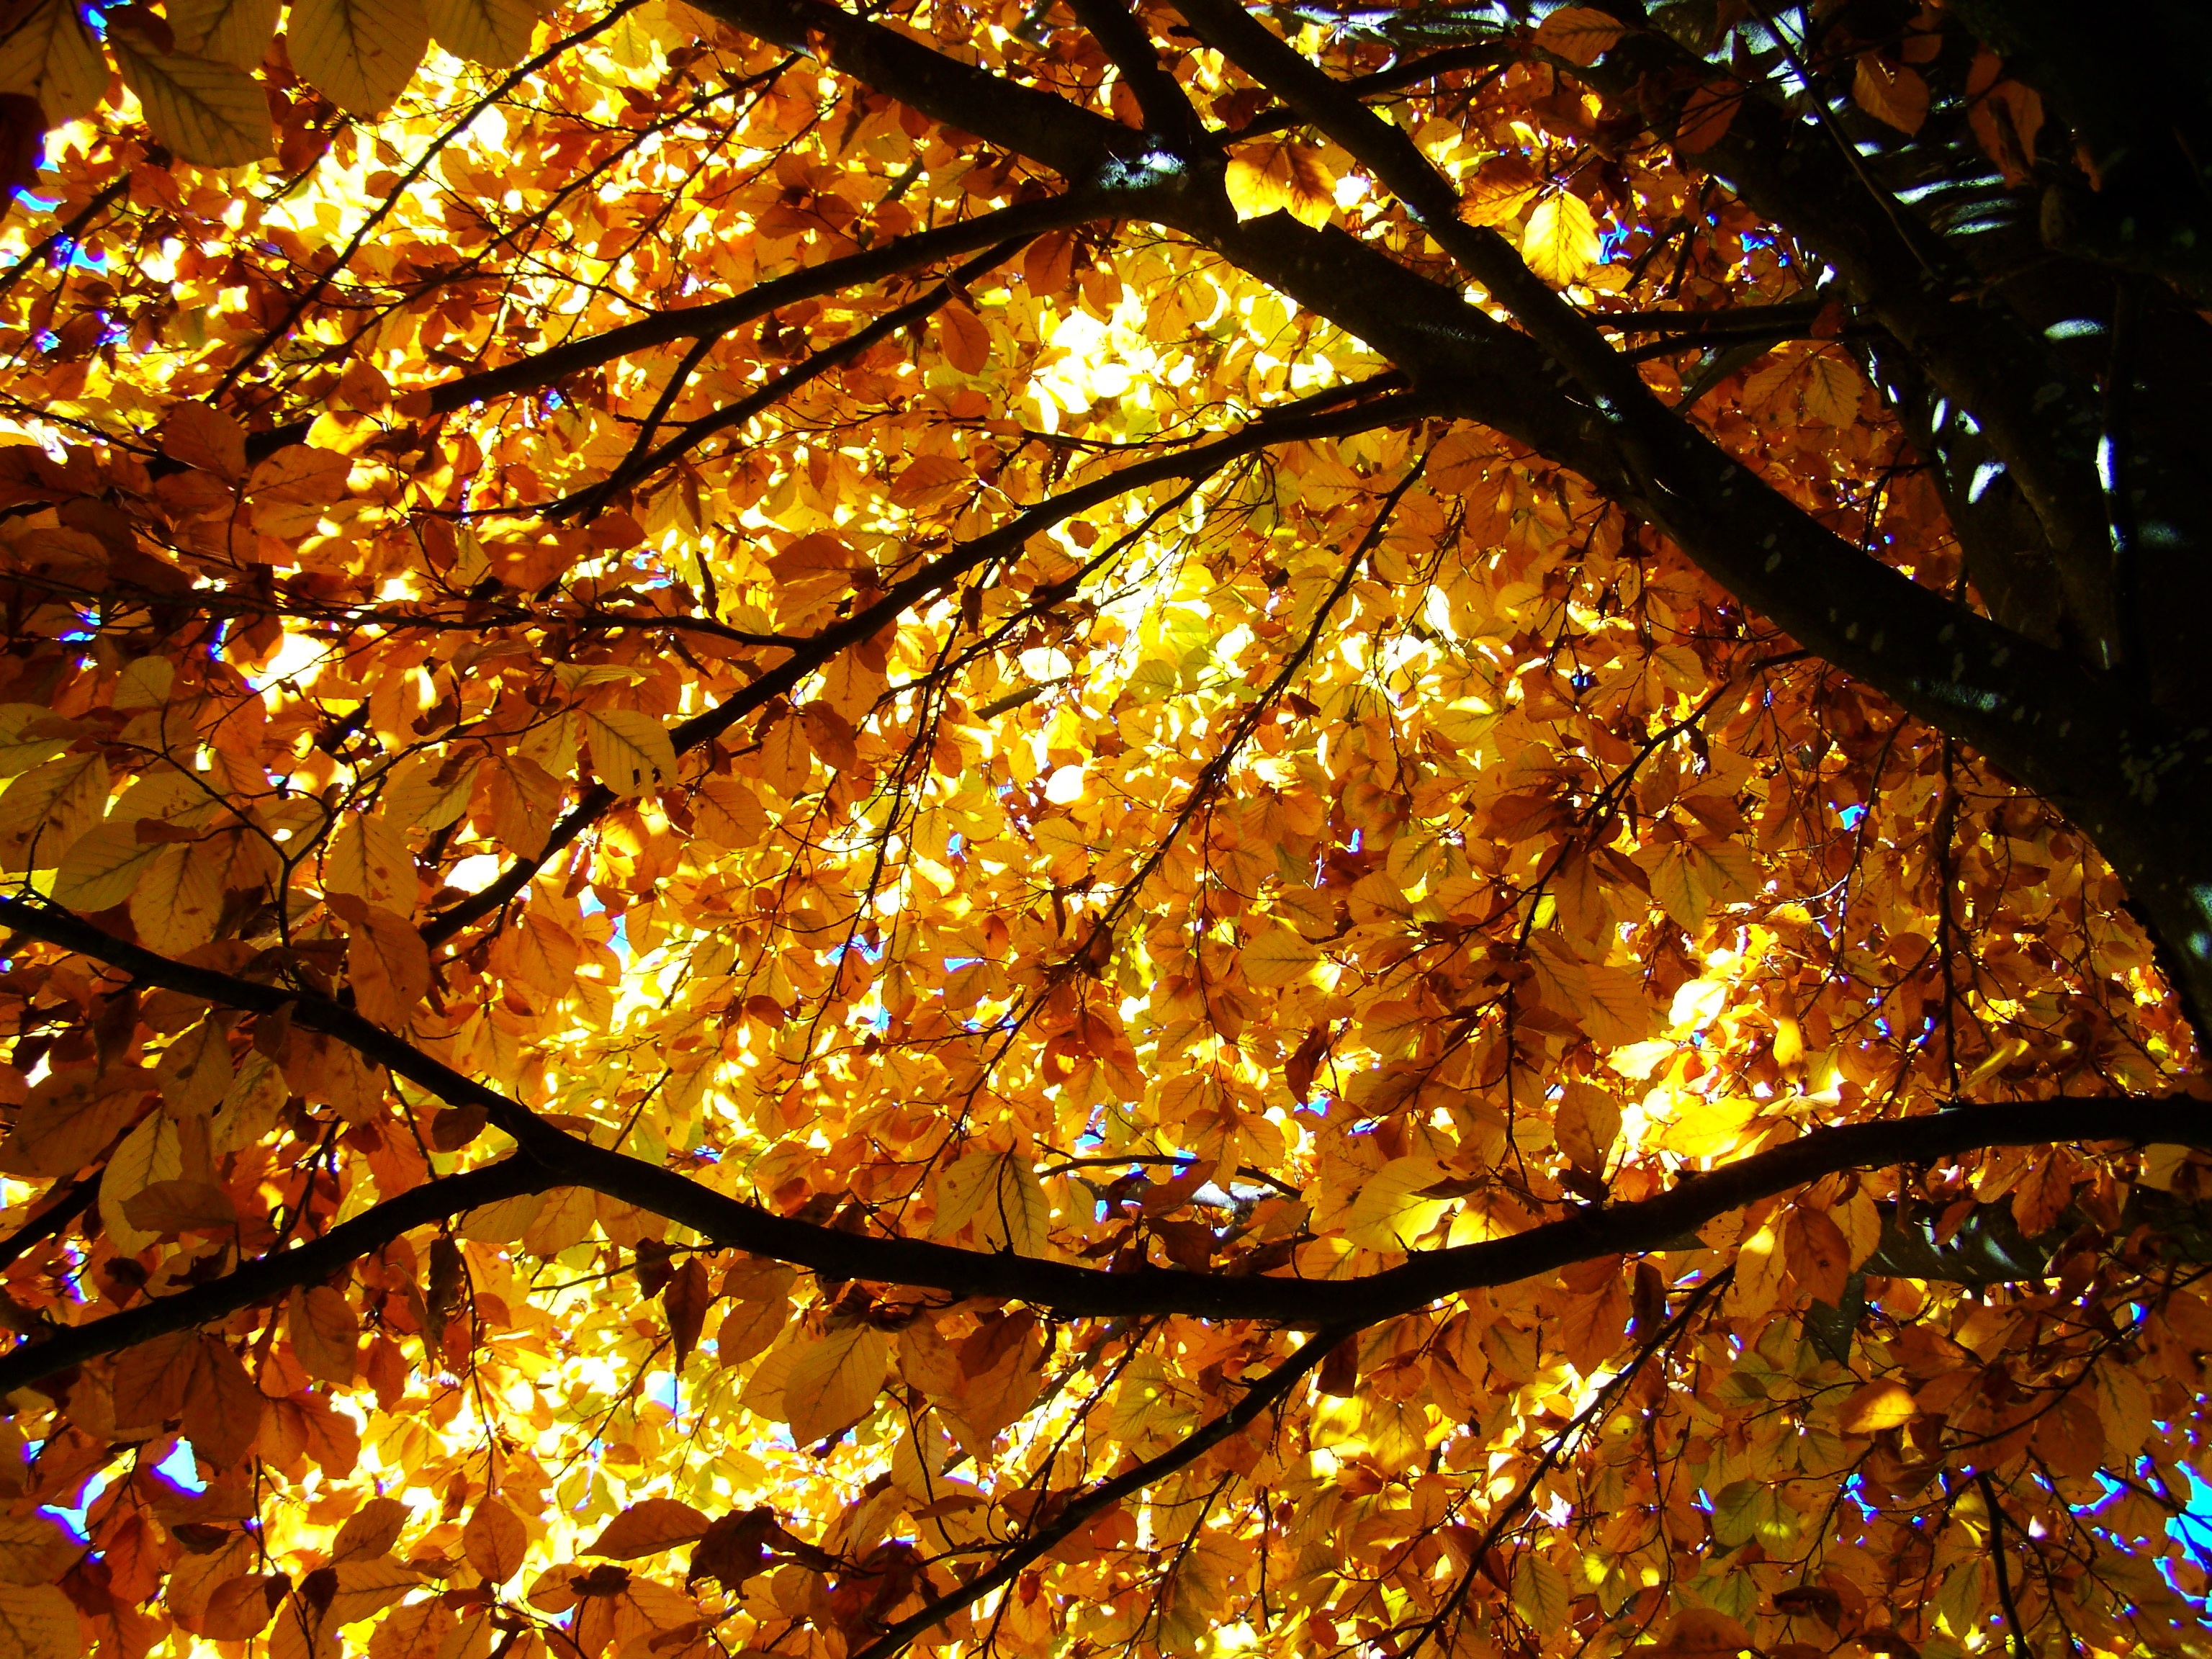
tree, branch, plant, sunlight, leaf, autumn, season, maple tree, maple leaf, deciduous, flowering plant, beech wood, woody plant, land plant, yellowed foliage